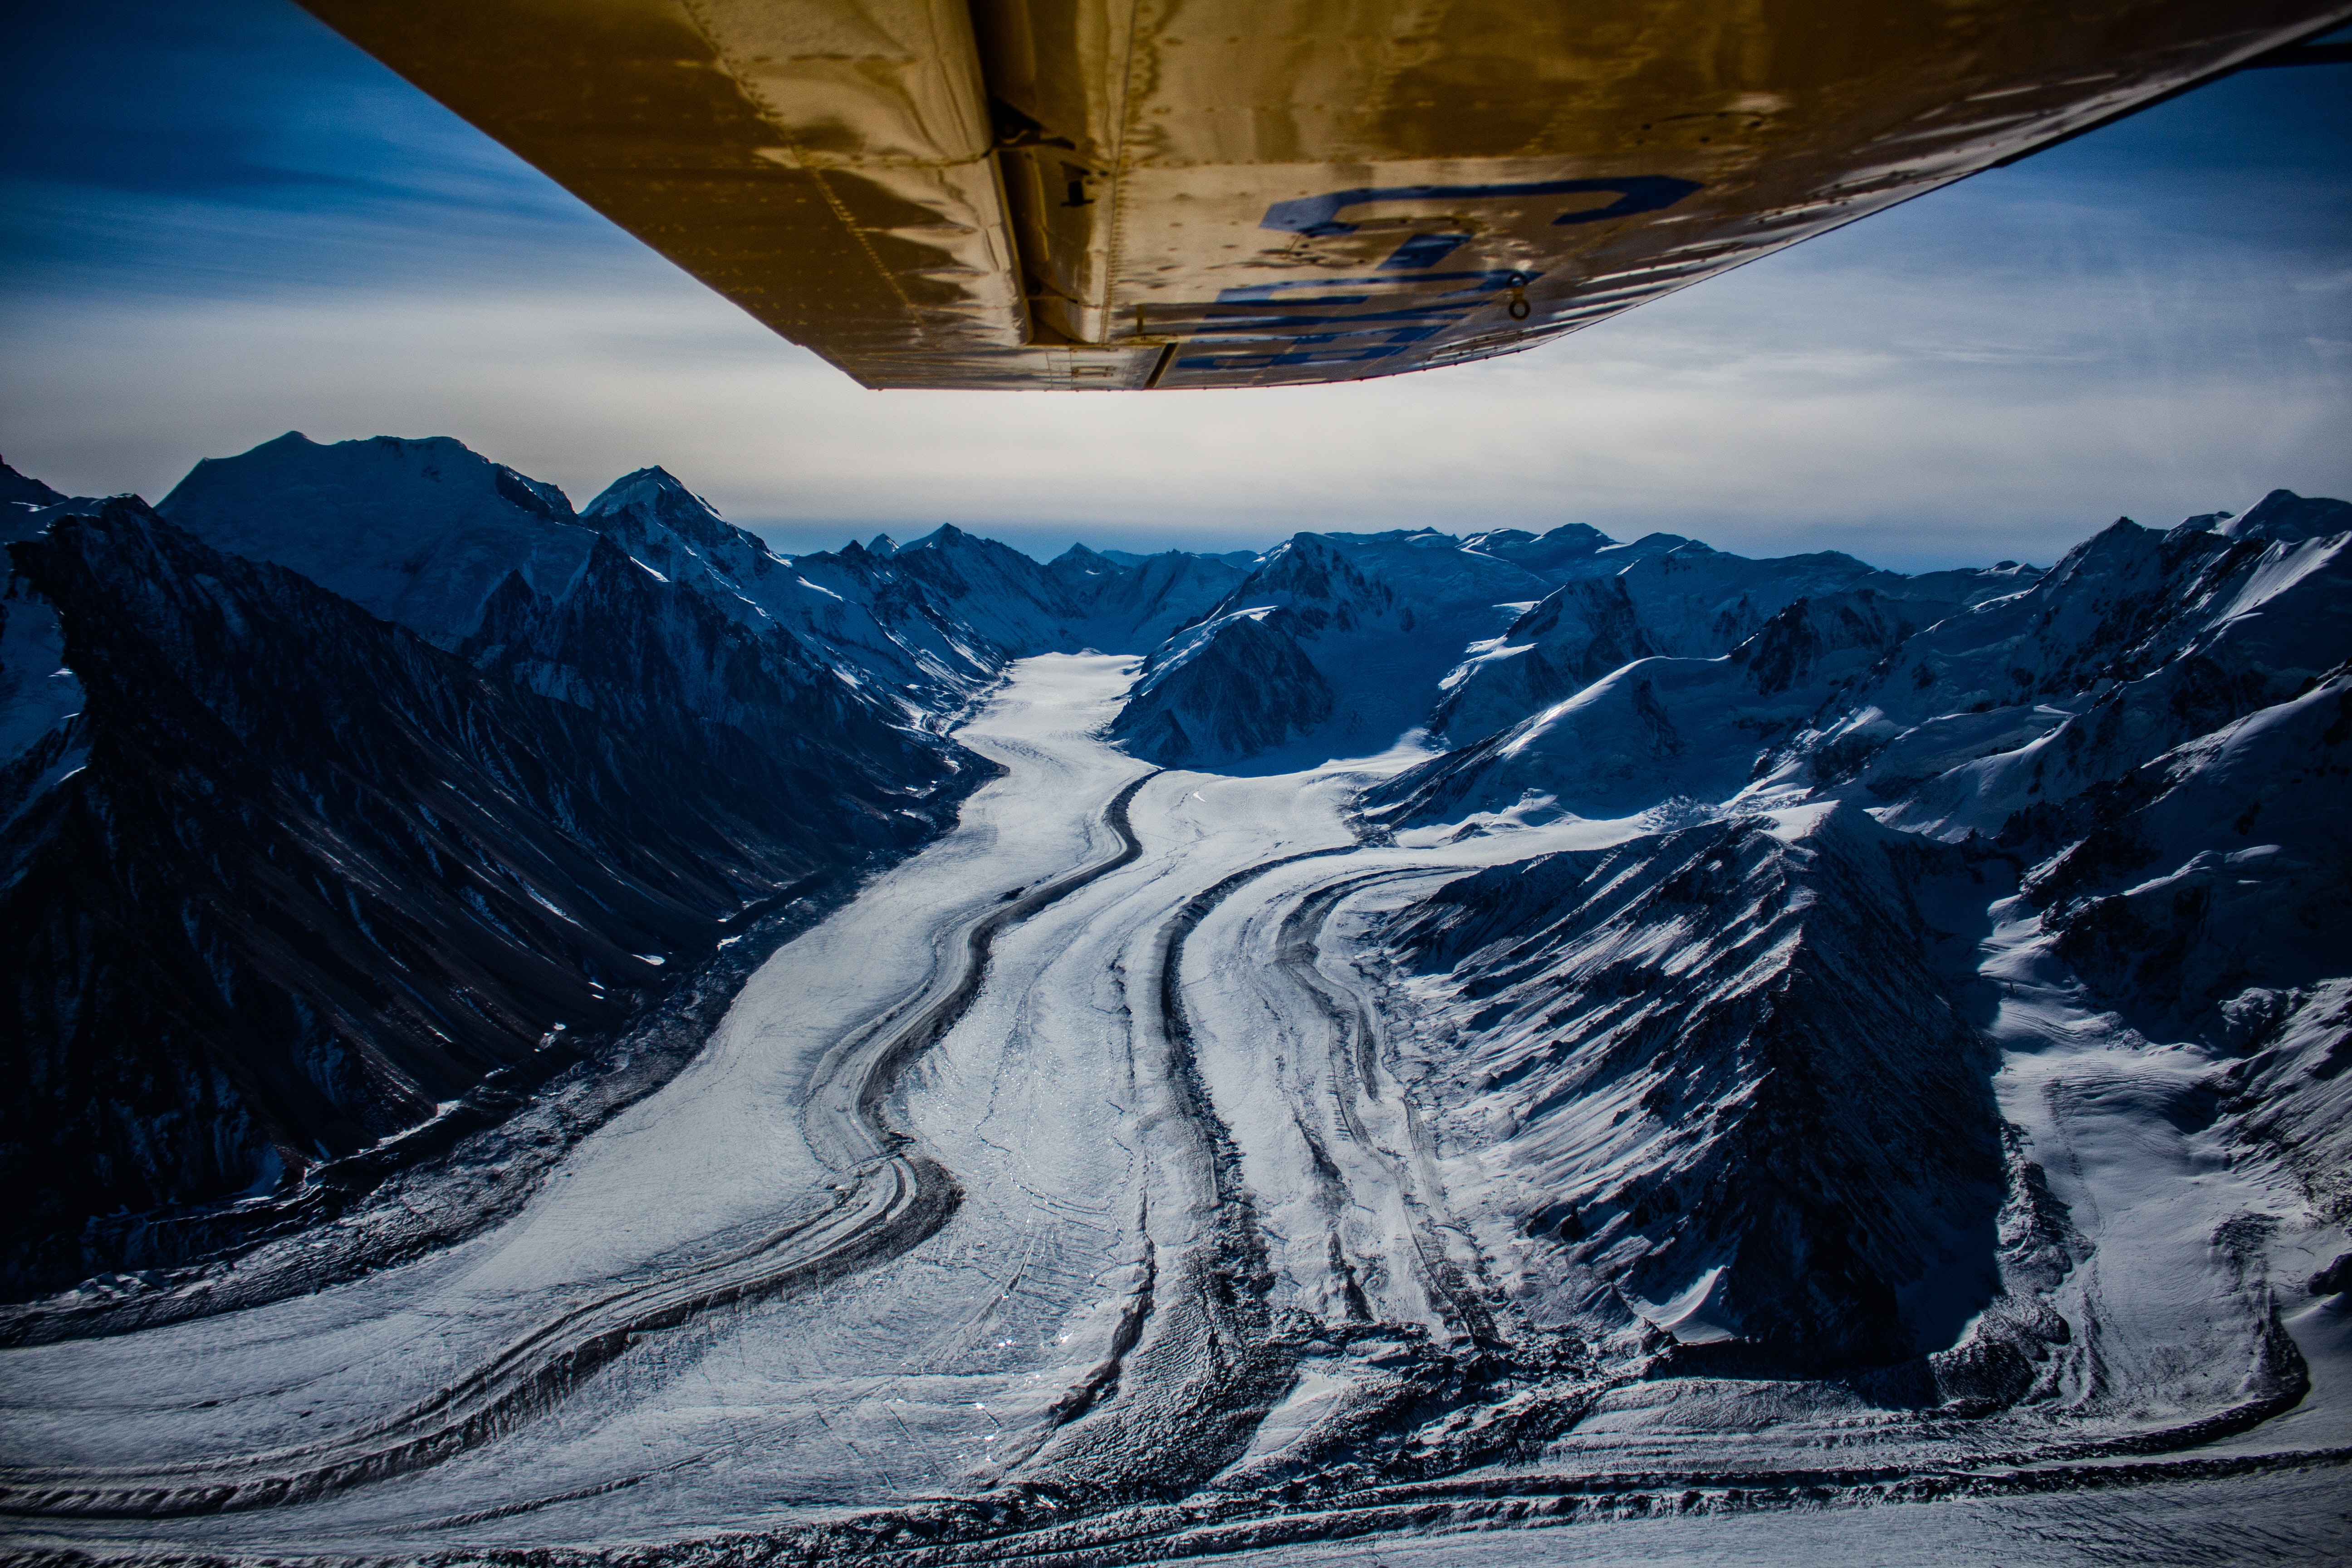
mountainous landforms, mountain, mountain range, sky, natural landscape, geological phenomenon, glacial landform, glacier, landscape, massif, ridge, geology, valley, summit, world, space, cirque, ice cap, ice, alps, mountain pass, moraine, mount scenery, terrain